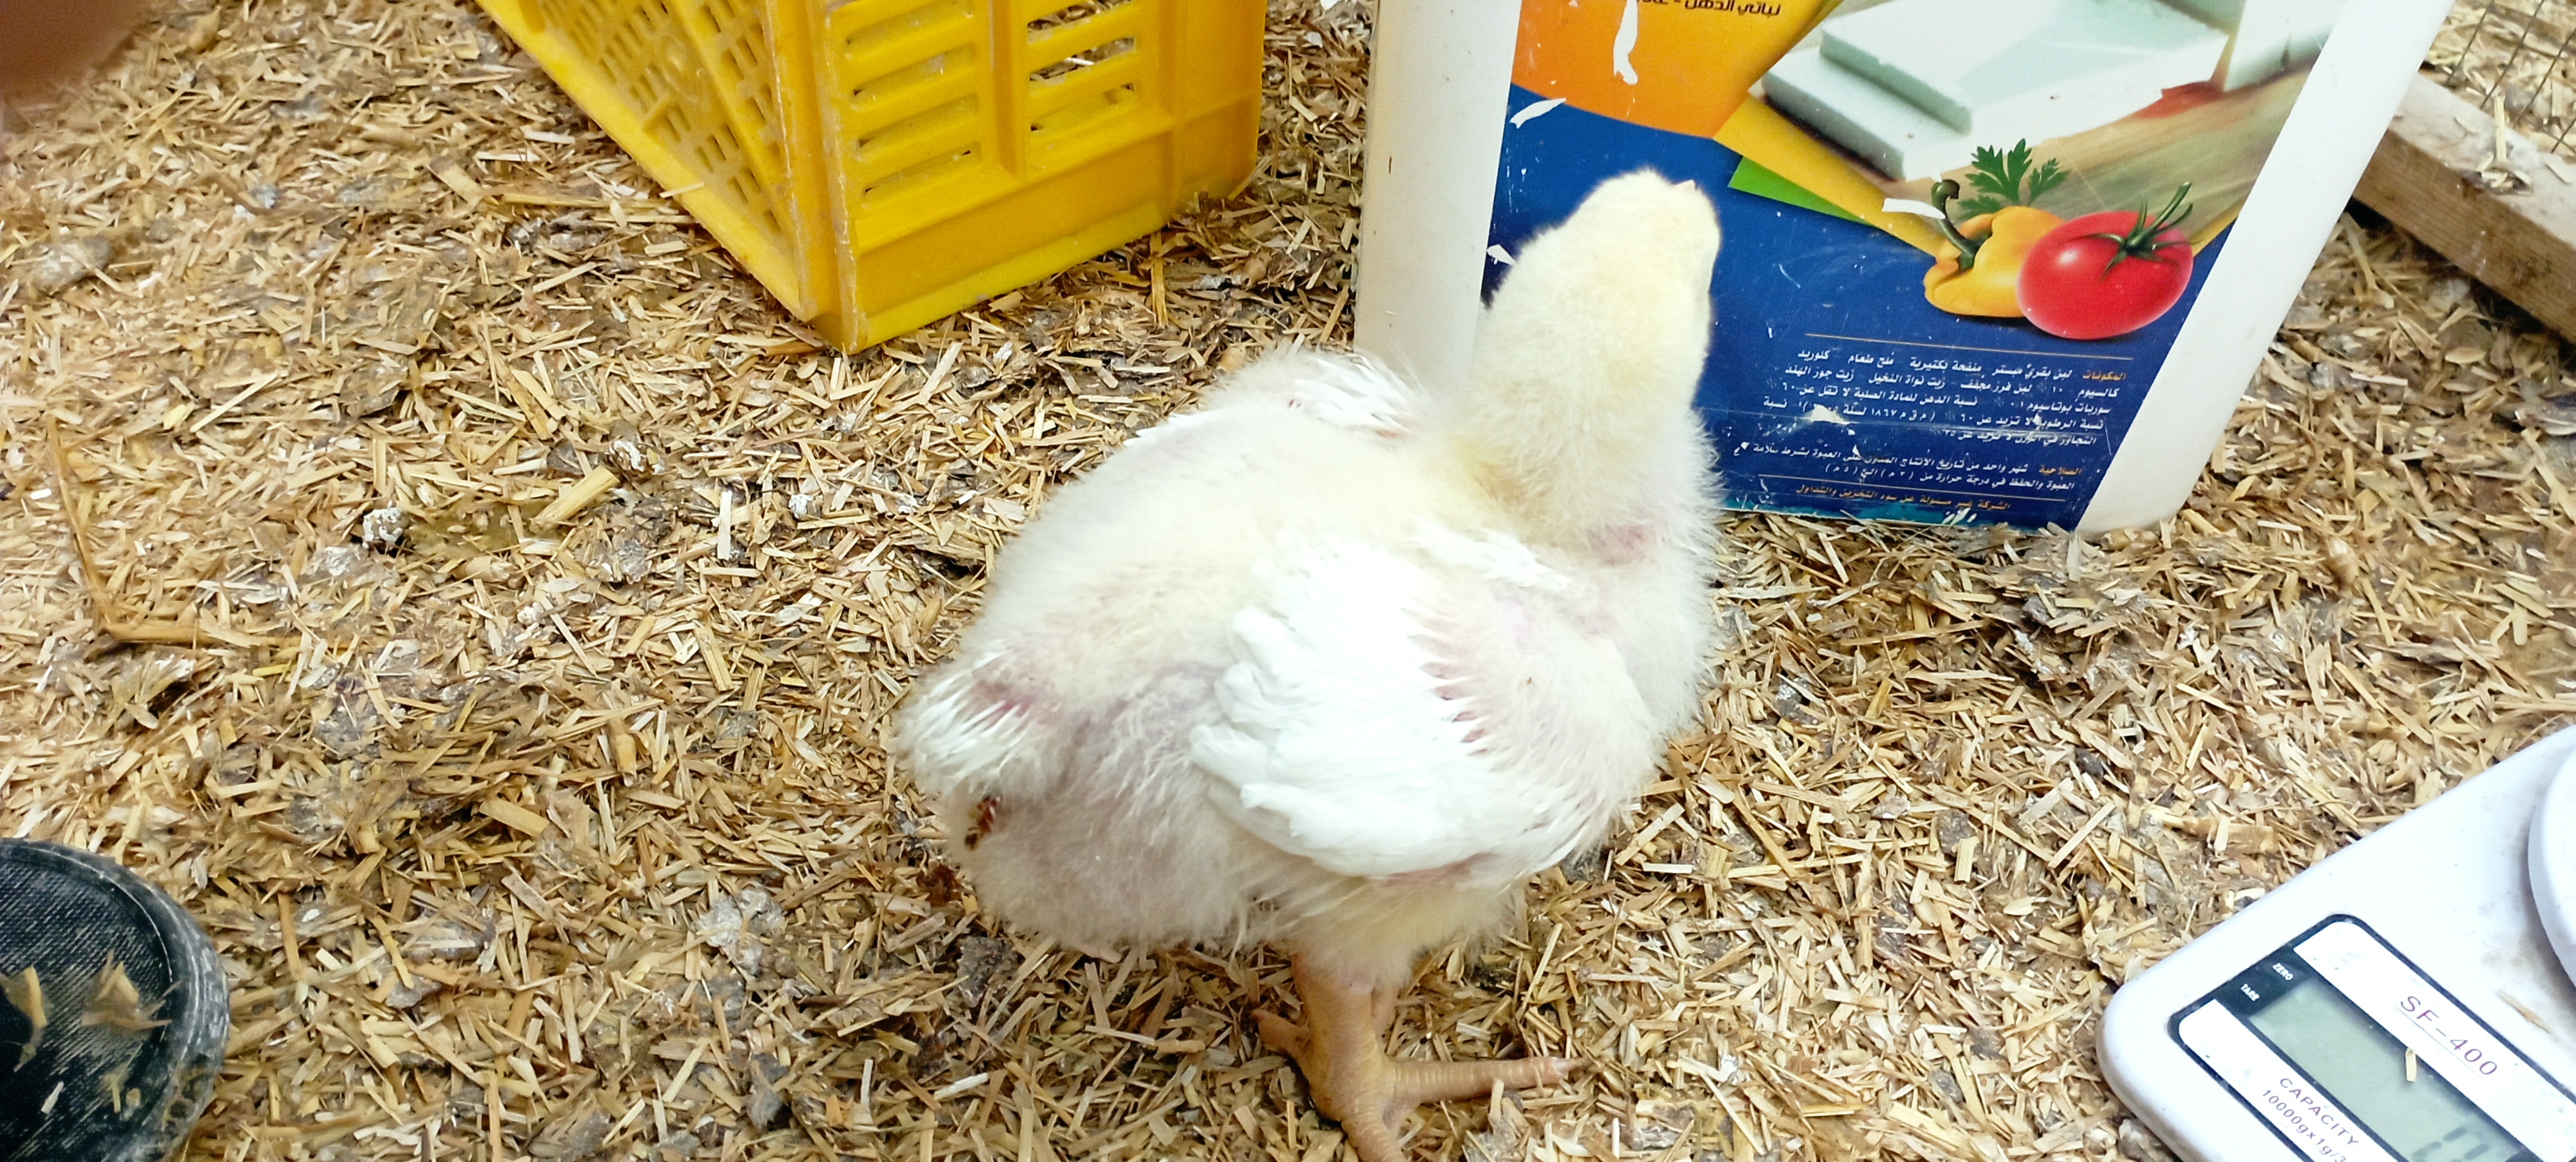
Weight: 598 g